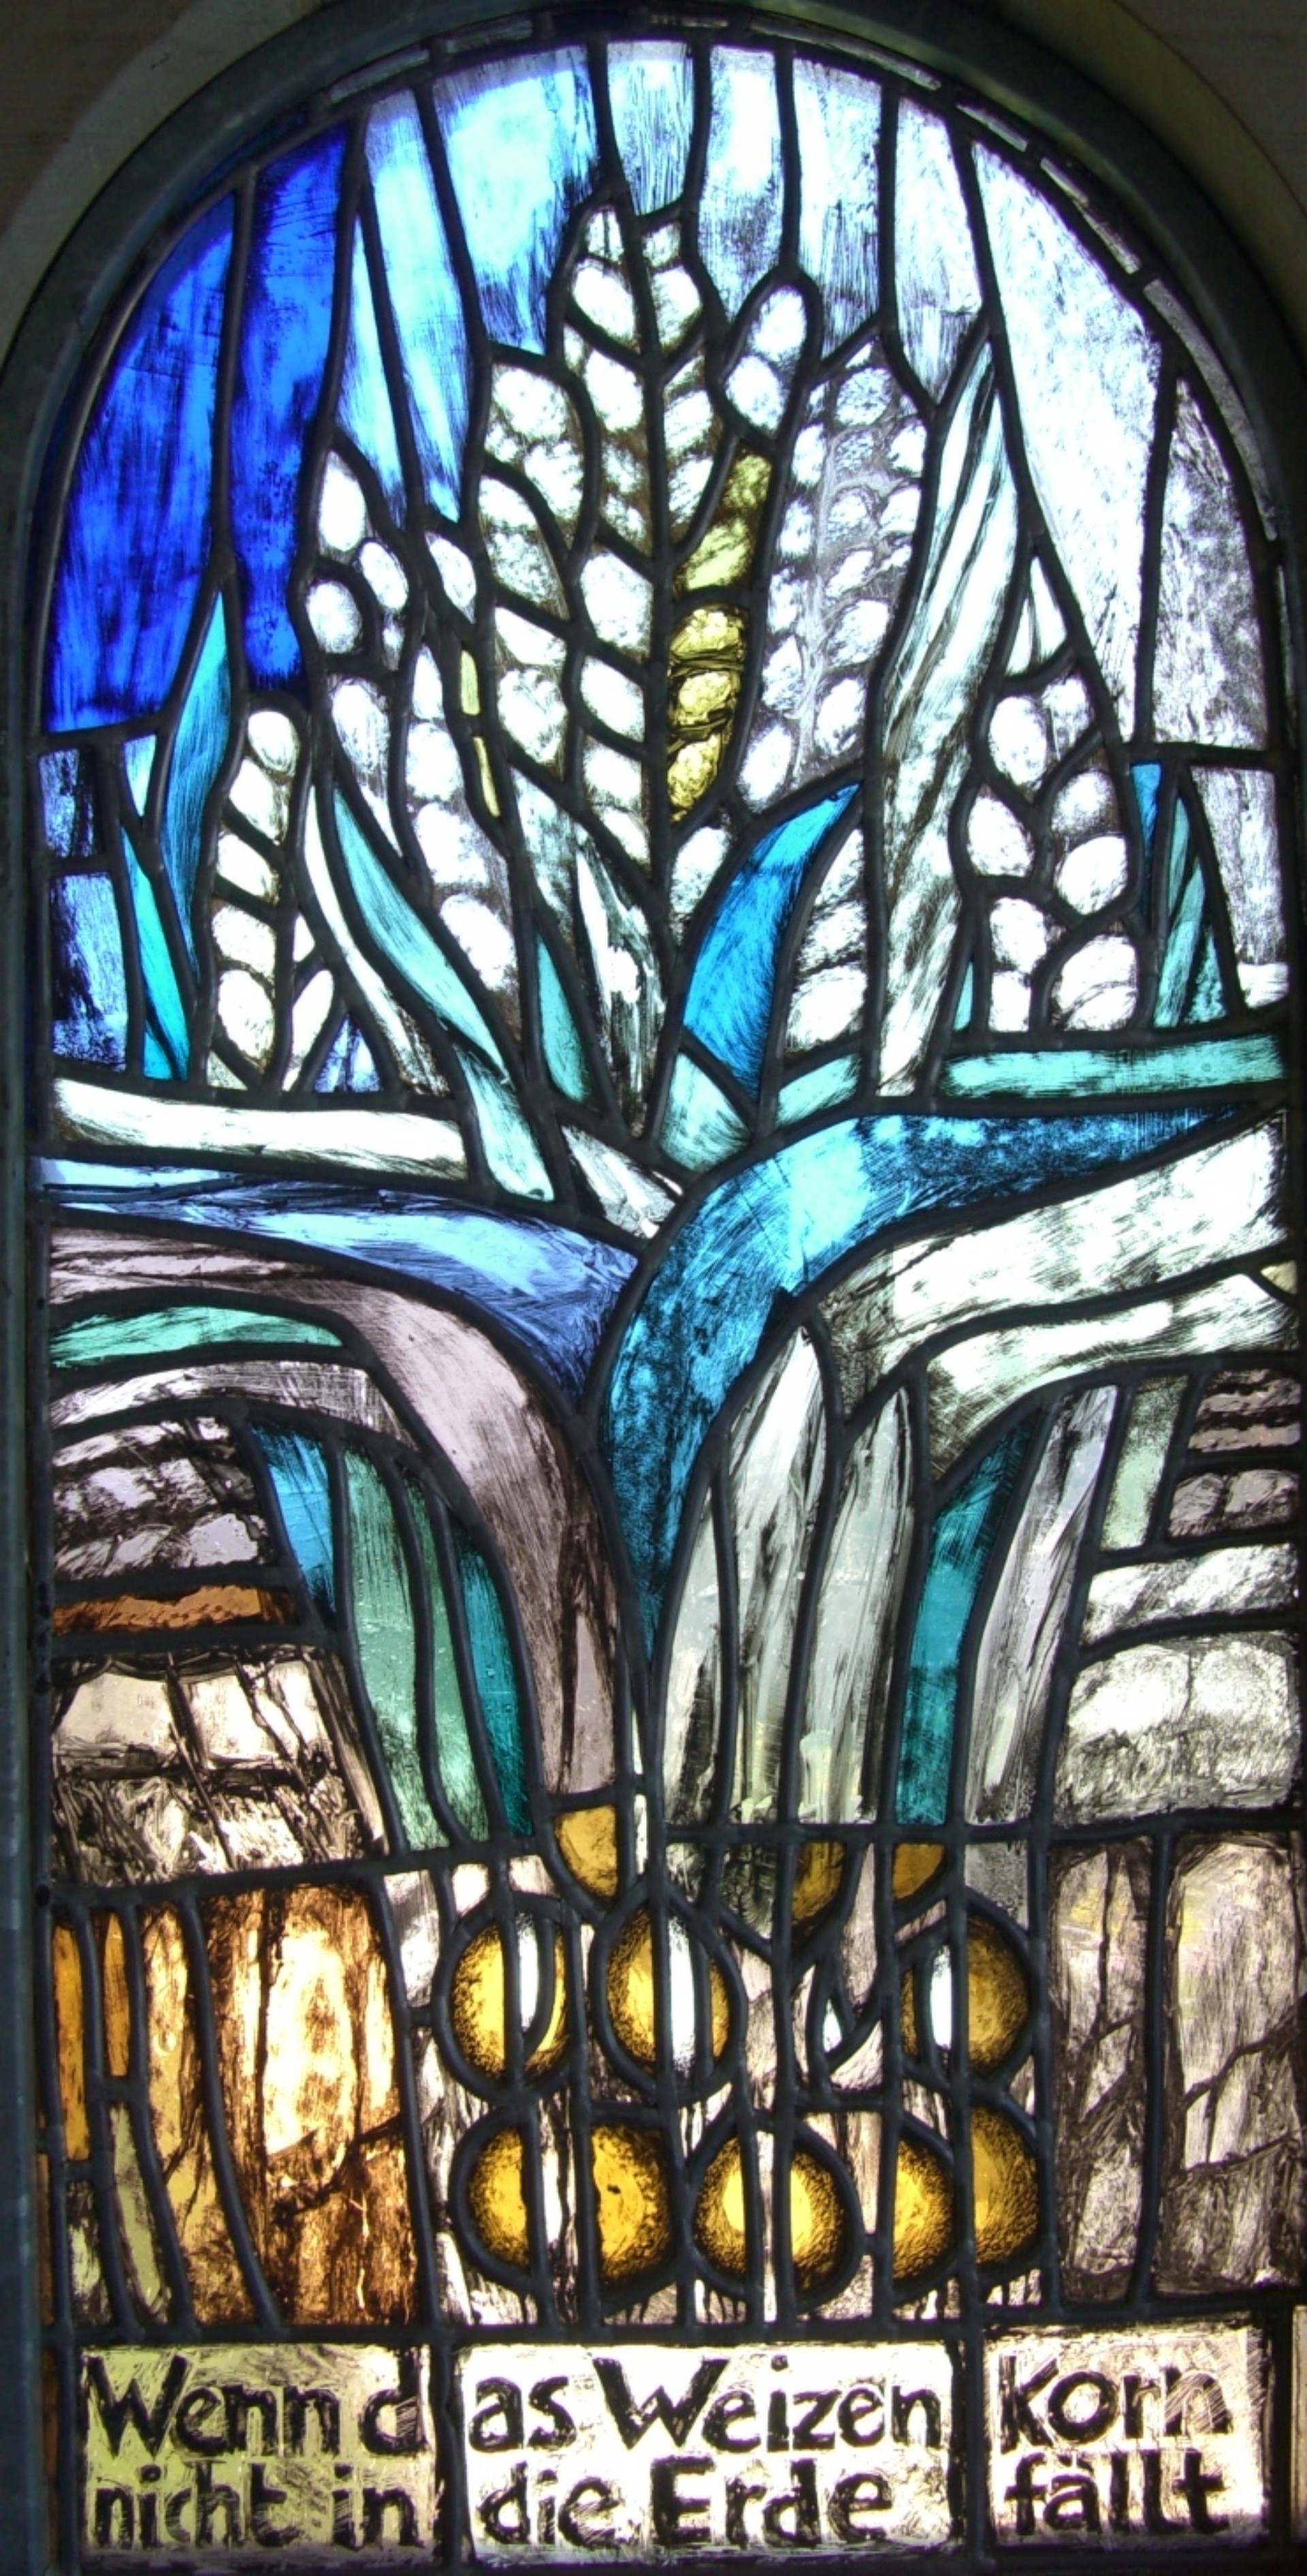
window, glass, material, stained glass, glass window, ostalb, funeral hall, artist winner bait, church of hohenberg